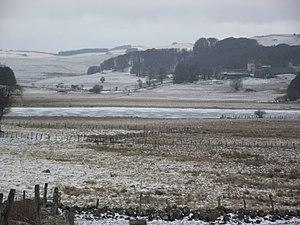
Le lac des Salhiens en hiver (Aubrac, Massif central, France). Le lac est entièrement pris par la glace. Photo prise début mars 2012.
Le Lac des Salhiens est un des nombreux lacs glaciaires de l'Aubrac, situé en Lozère sur la commune de Nasbinals.